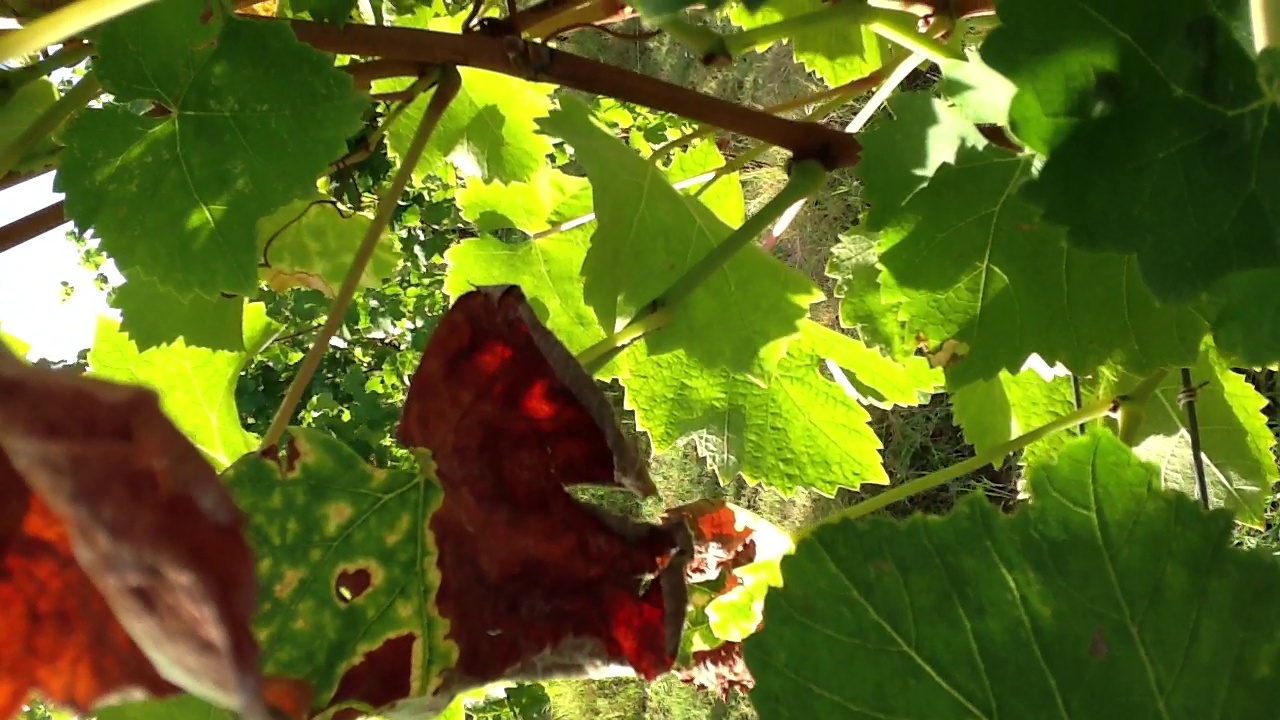
Label: esca